EMD GP9

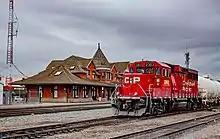
A Canadian Pacific Railway EMD GP20C-ECO, the product of a GP9 rebuild.

EMD has rebuilt and continues to rebuild GP9s into what it calls the GP20C-ECO, which is repowered with an EMD 8-710-G3A engine in place of the original 567 prime mover.